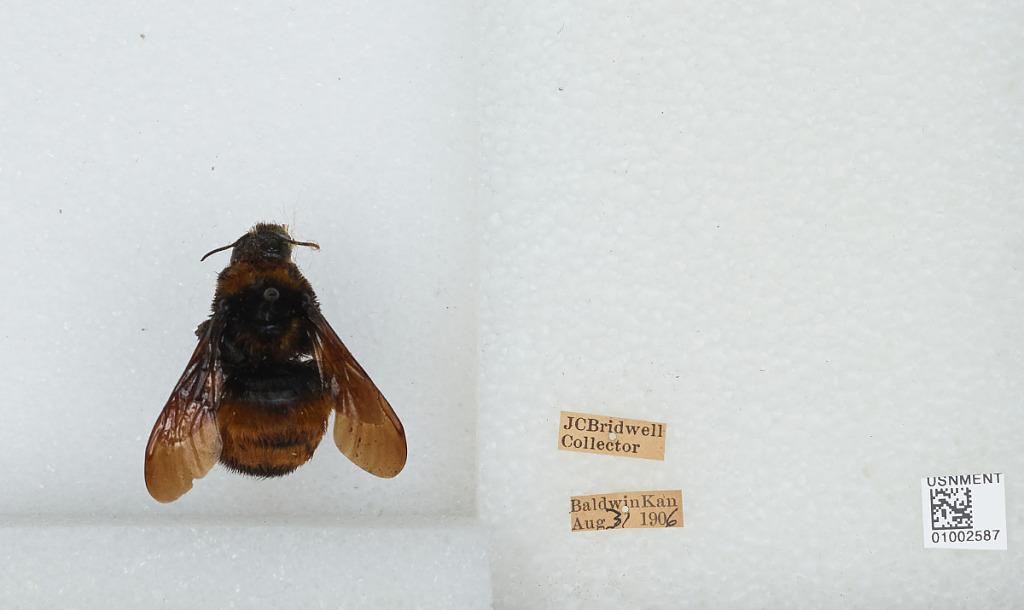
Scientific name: Bombus (Bombias) auricomus (Robertson)
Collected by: J. Bridwell
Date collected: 1906-8-31
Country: United States
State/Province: Kansas
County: Douglas
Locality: Baldwin
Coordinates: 38.7775, -95.1875